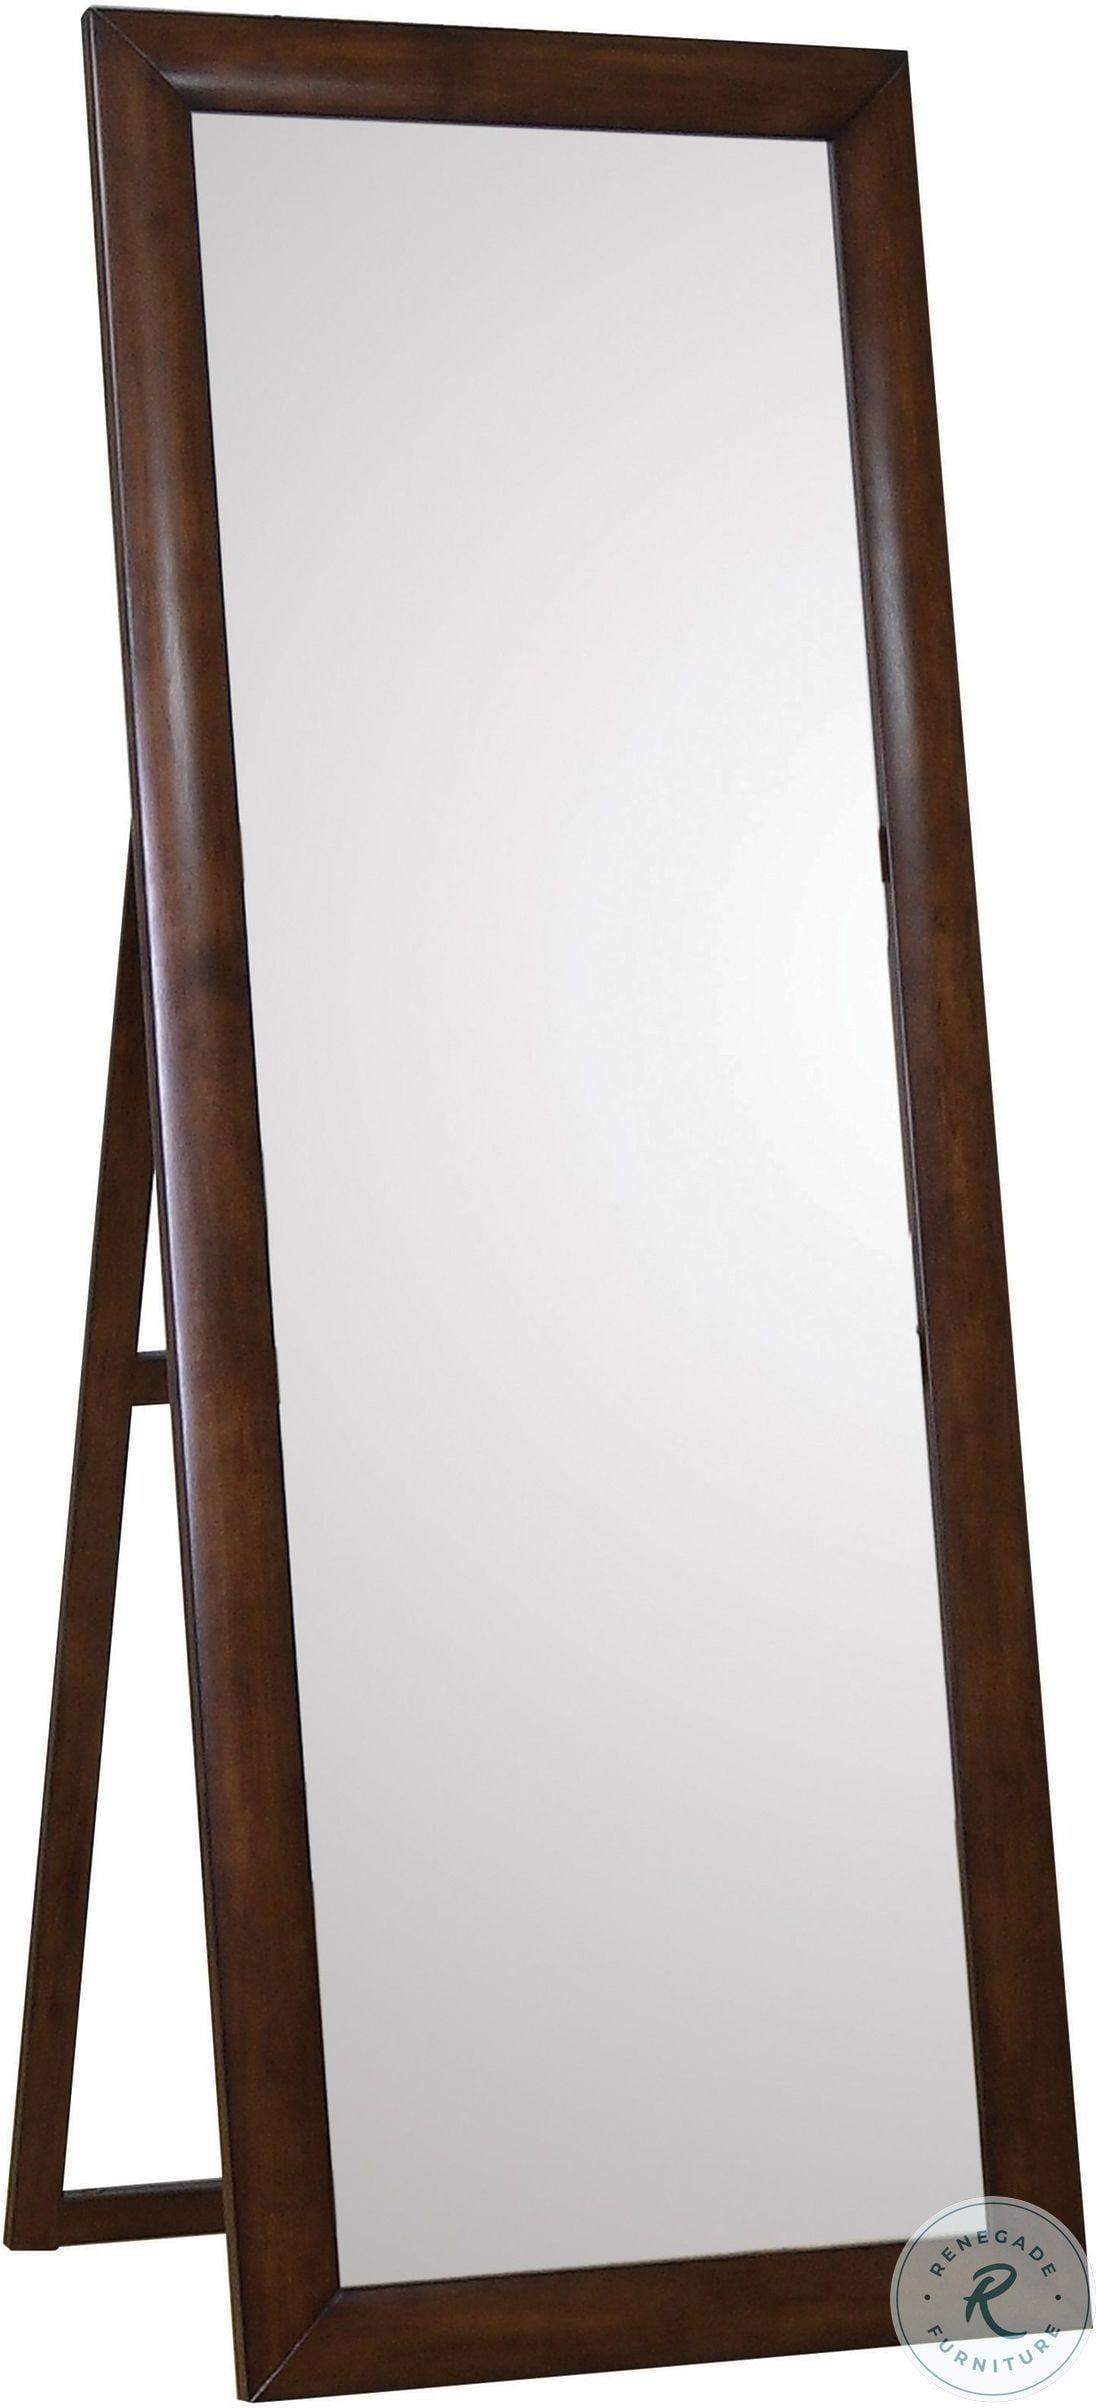
Category: Mirror
Style: Modern